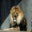
Label: lion